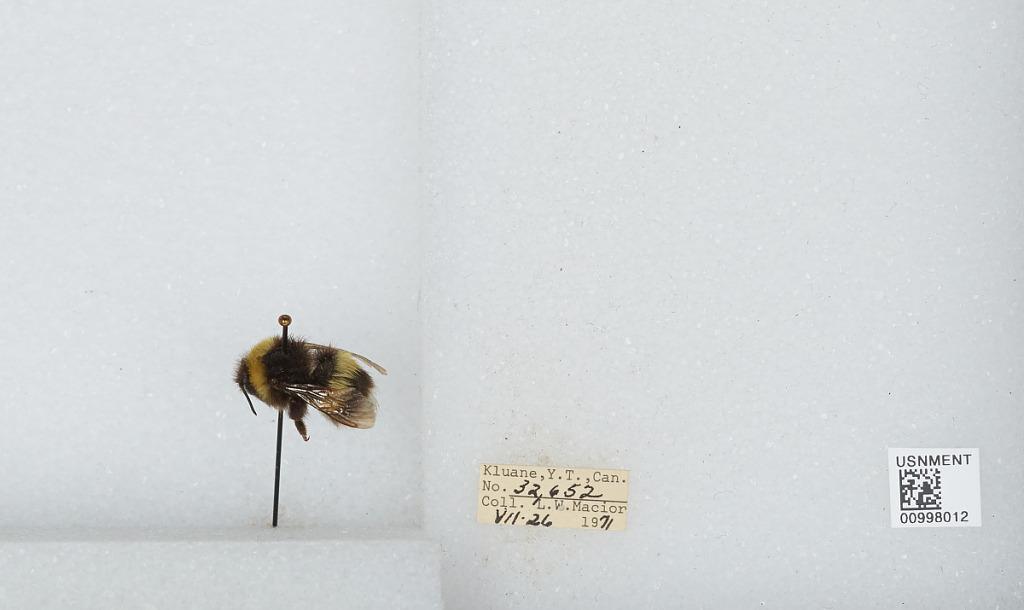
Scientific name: Bombus (Bombus) lucorum (Linnaeus)
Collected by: L. Macior
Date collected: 1971-7-26
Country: Canada
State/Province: Yukon Territory
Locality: Kluane
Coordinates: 60.75, -139.5